Shien's Revenge

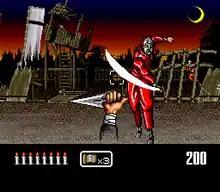
Gameplay screenshot

"Shien's Revenge" is a rail shooter game played from a first-person where movement is automatically controlled horizontally or vertically, as players assume the role of the titular ninja through six stages, each with a boss at the end stage that must be fought before progressing any further, in an effort to defeat an evil entity known as Undertaker and rescue his companion Aska as the main objective. Prior to the main game, players can practice their skills by choosing "training mode" at the title screen. During gameplay, use long-range shurikens or a close-range kunai as weapons to fight various enemies or block incoming attacks that appear on the playfield. Players can also pick up power-ups like rapid fire and magic scrolls when enemies are defeated; the use of scrolls produces a powerful attack that damages everything onscreen. A set of candles represents Shien's life meter and the game is over once it is depleted, though players have the option to continue playing a limited number of times. The SNES Mouse or the Super Scope can be used as optional controllers and players can resume progress via a password system.